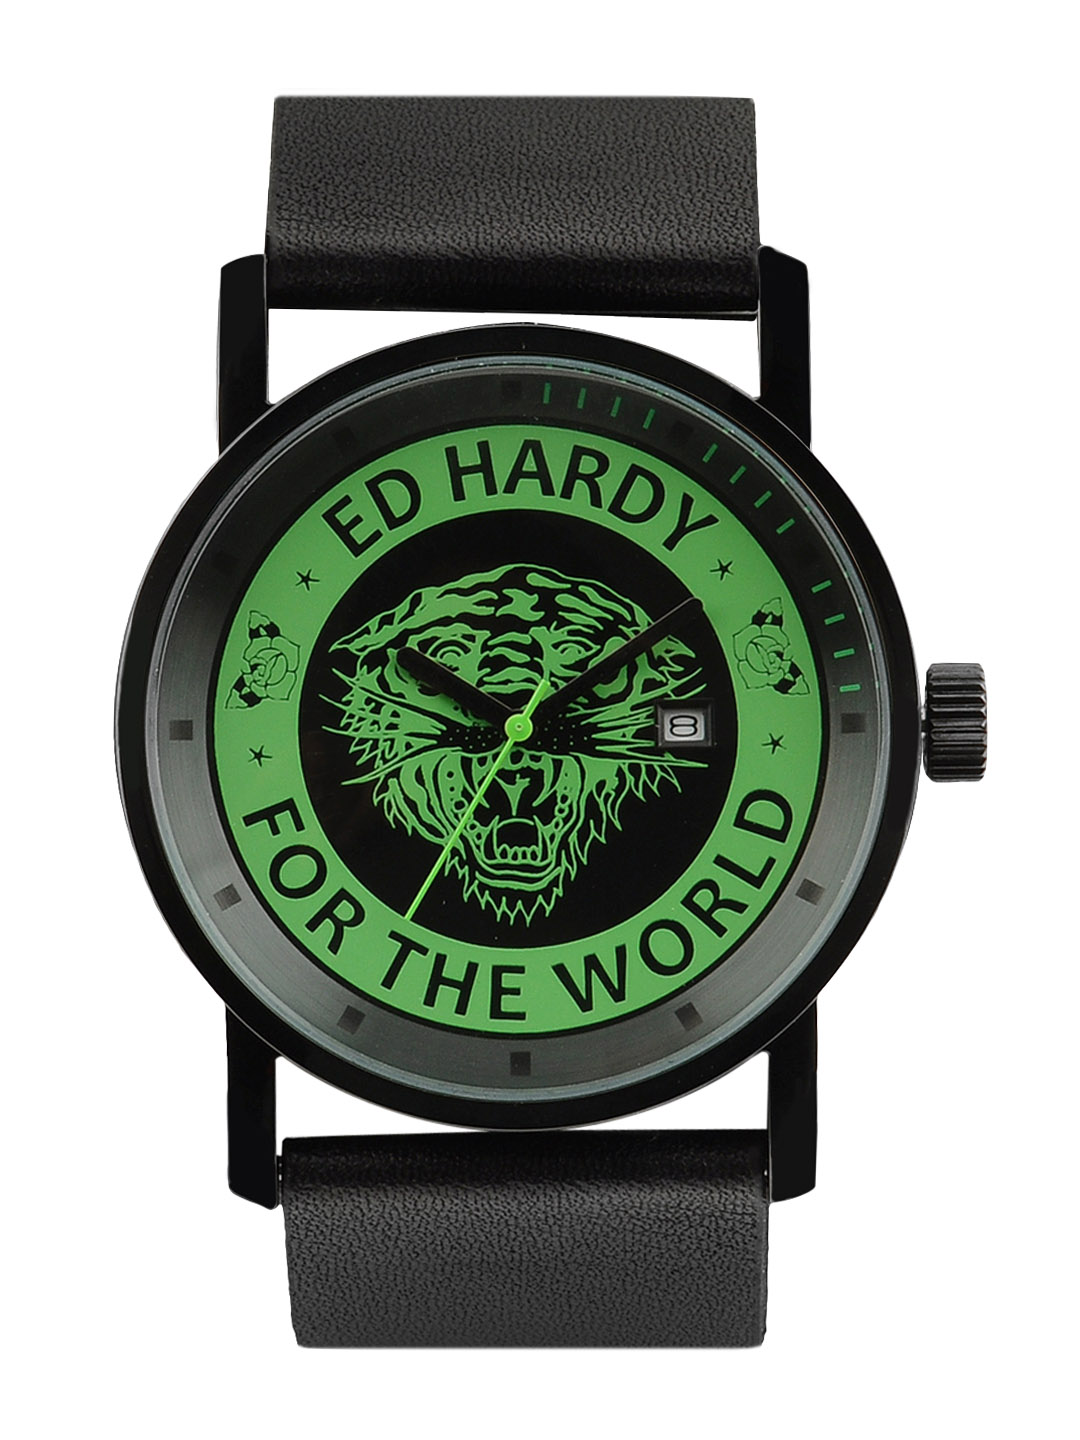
Ed Hardy Men Black & Green Dial Watch
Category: Free Items / Free Gifts / Free Gifts
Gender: Men
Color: Black
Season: Winter 2016
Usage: Casual